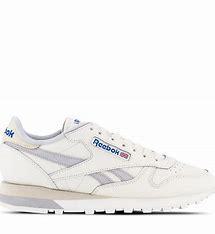
Brand: Reebok
Model: Cl Lthr